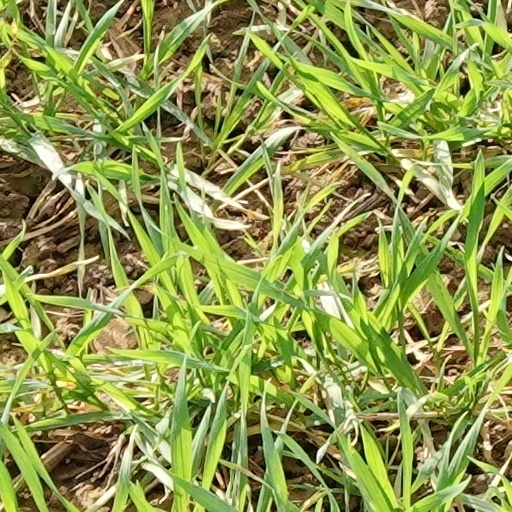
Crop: wheat